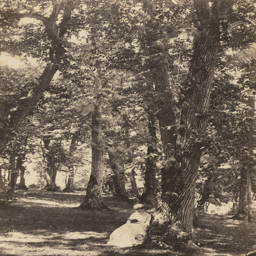
anonymous - reading under the trees